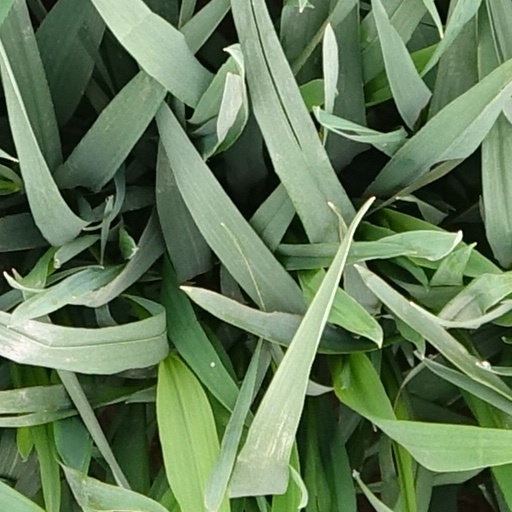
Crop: wheat